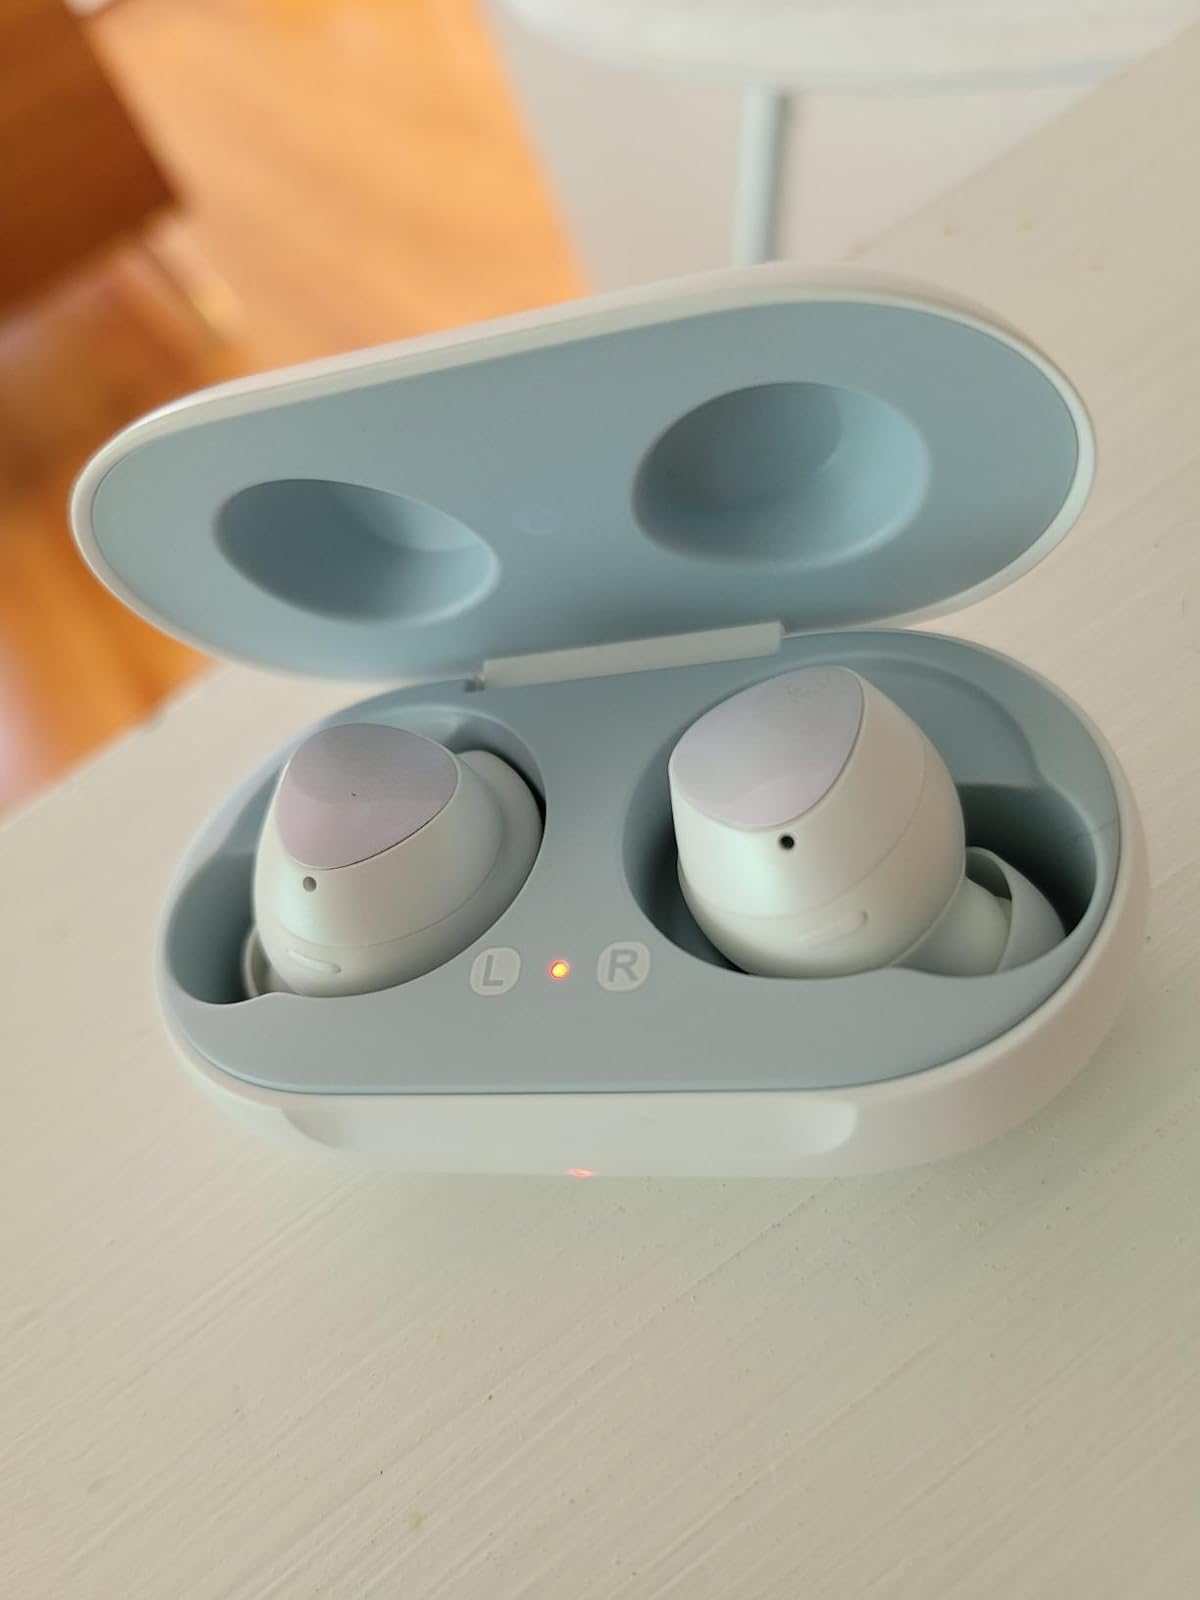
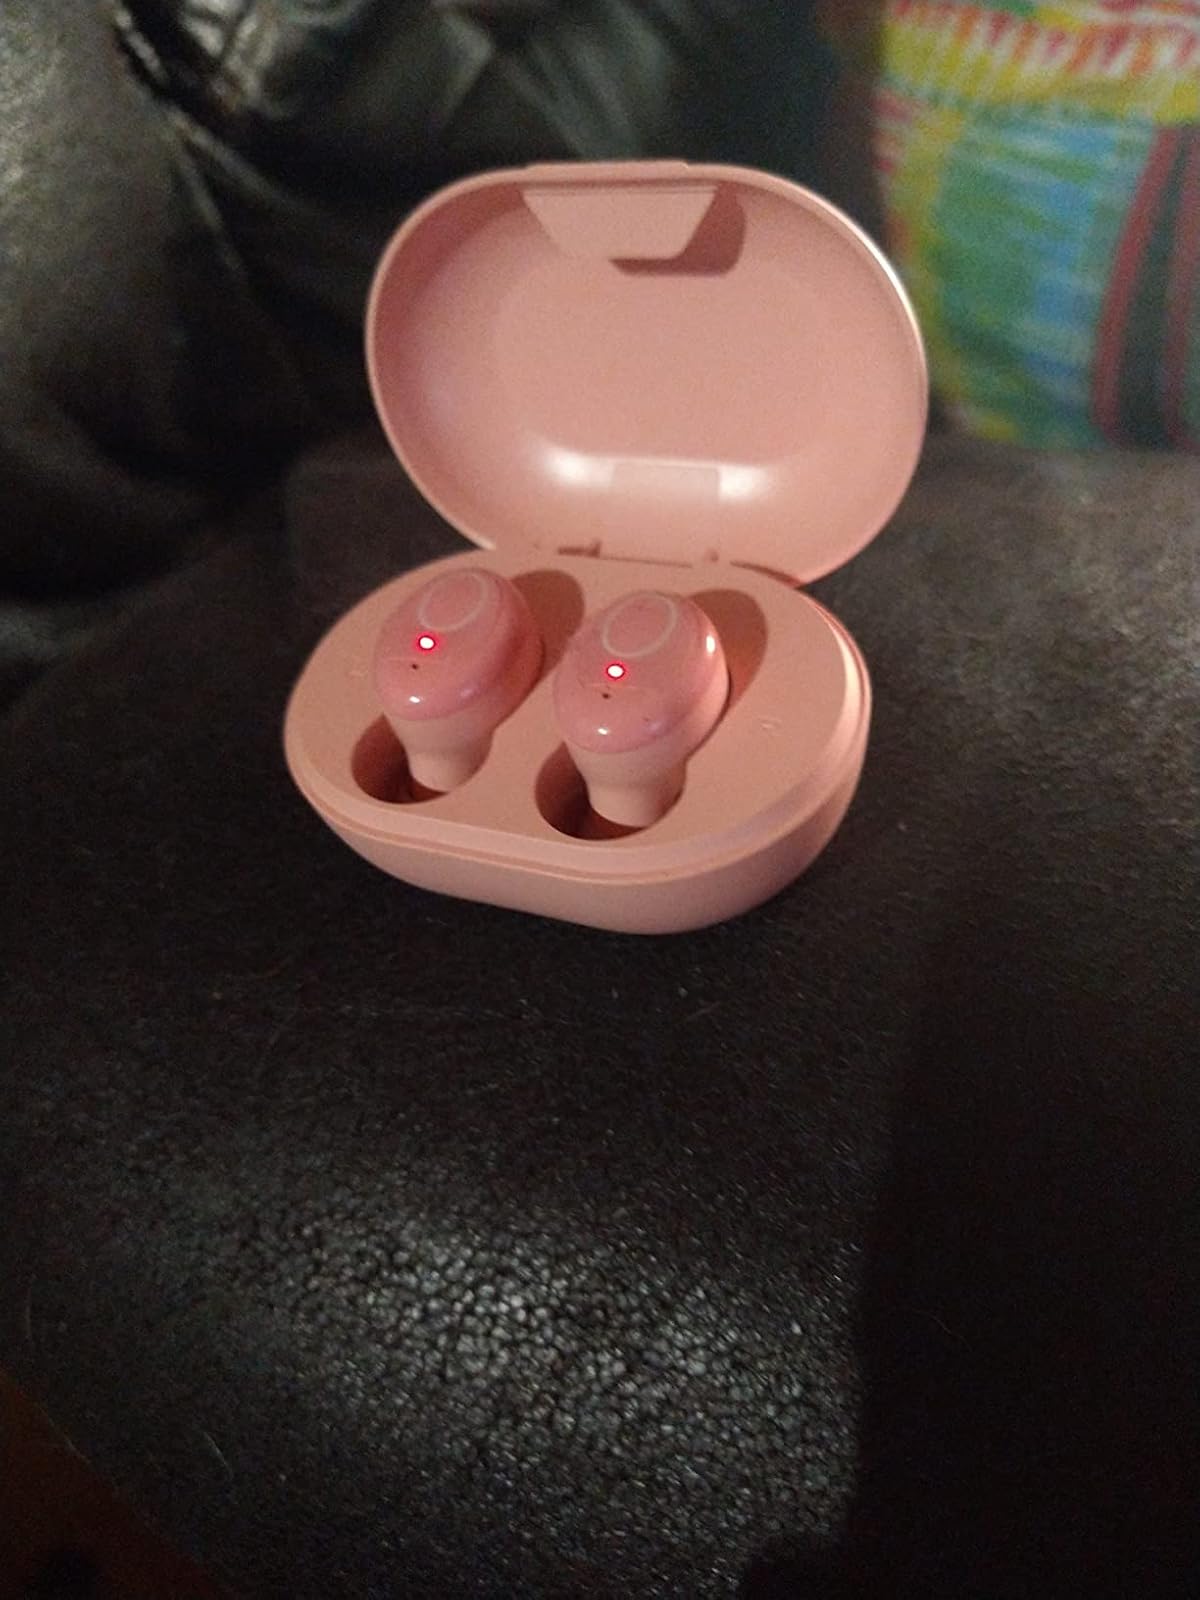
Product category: earbuds
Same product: no